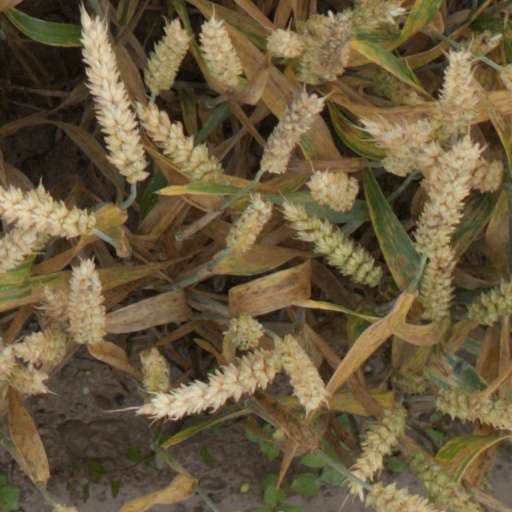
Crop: wheat